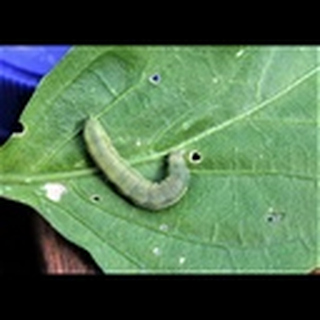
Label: cotton_army_worm